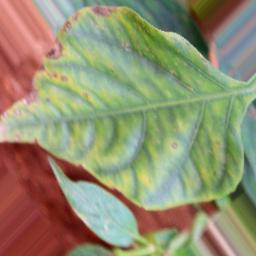
Label: nutritional